Black Jesus (film)

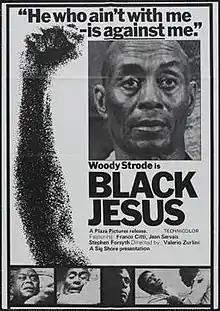
Film poster

Black Jesus (lit. "Sitting to his right") is a 1968 Italian drama film co-written and directed by Valerio Zurlini and starring Woody Strode. It is inspired by the final days of the first Prime Minister of the Democratic Republic of the Congo, Patrice Lumumba. It was listed to compete at the 1968 Cannes Film Festival, but the festival was cancelled due to the May 1968 events in France.